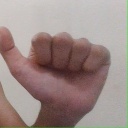
अक्षर: त